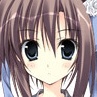
Portrait style: Anime Portrait